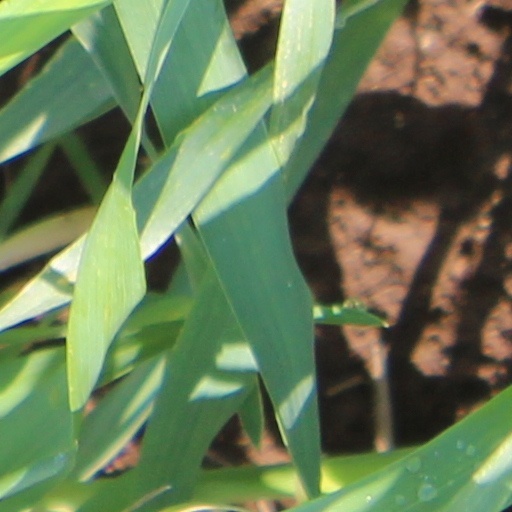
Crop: wheat